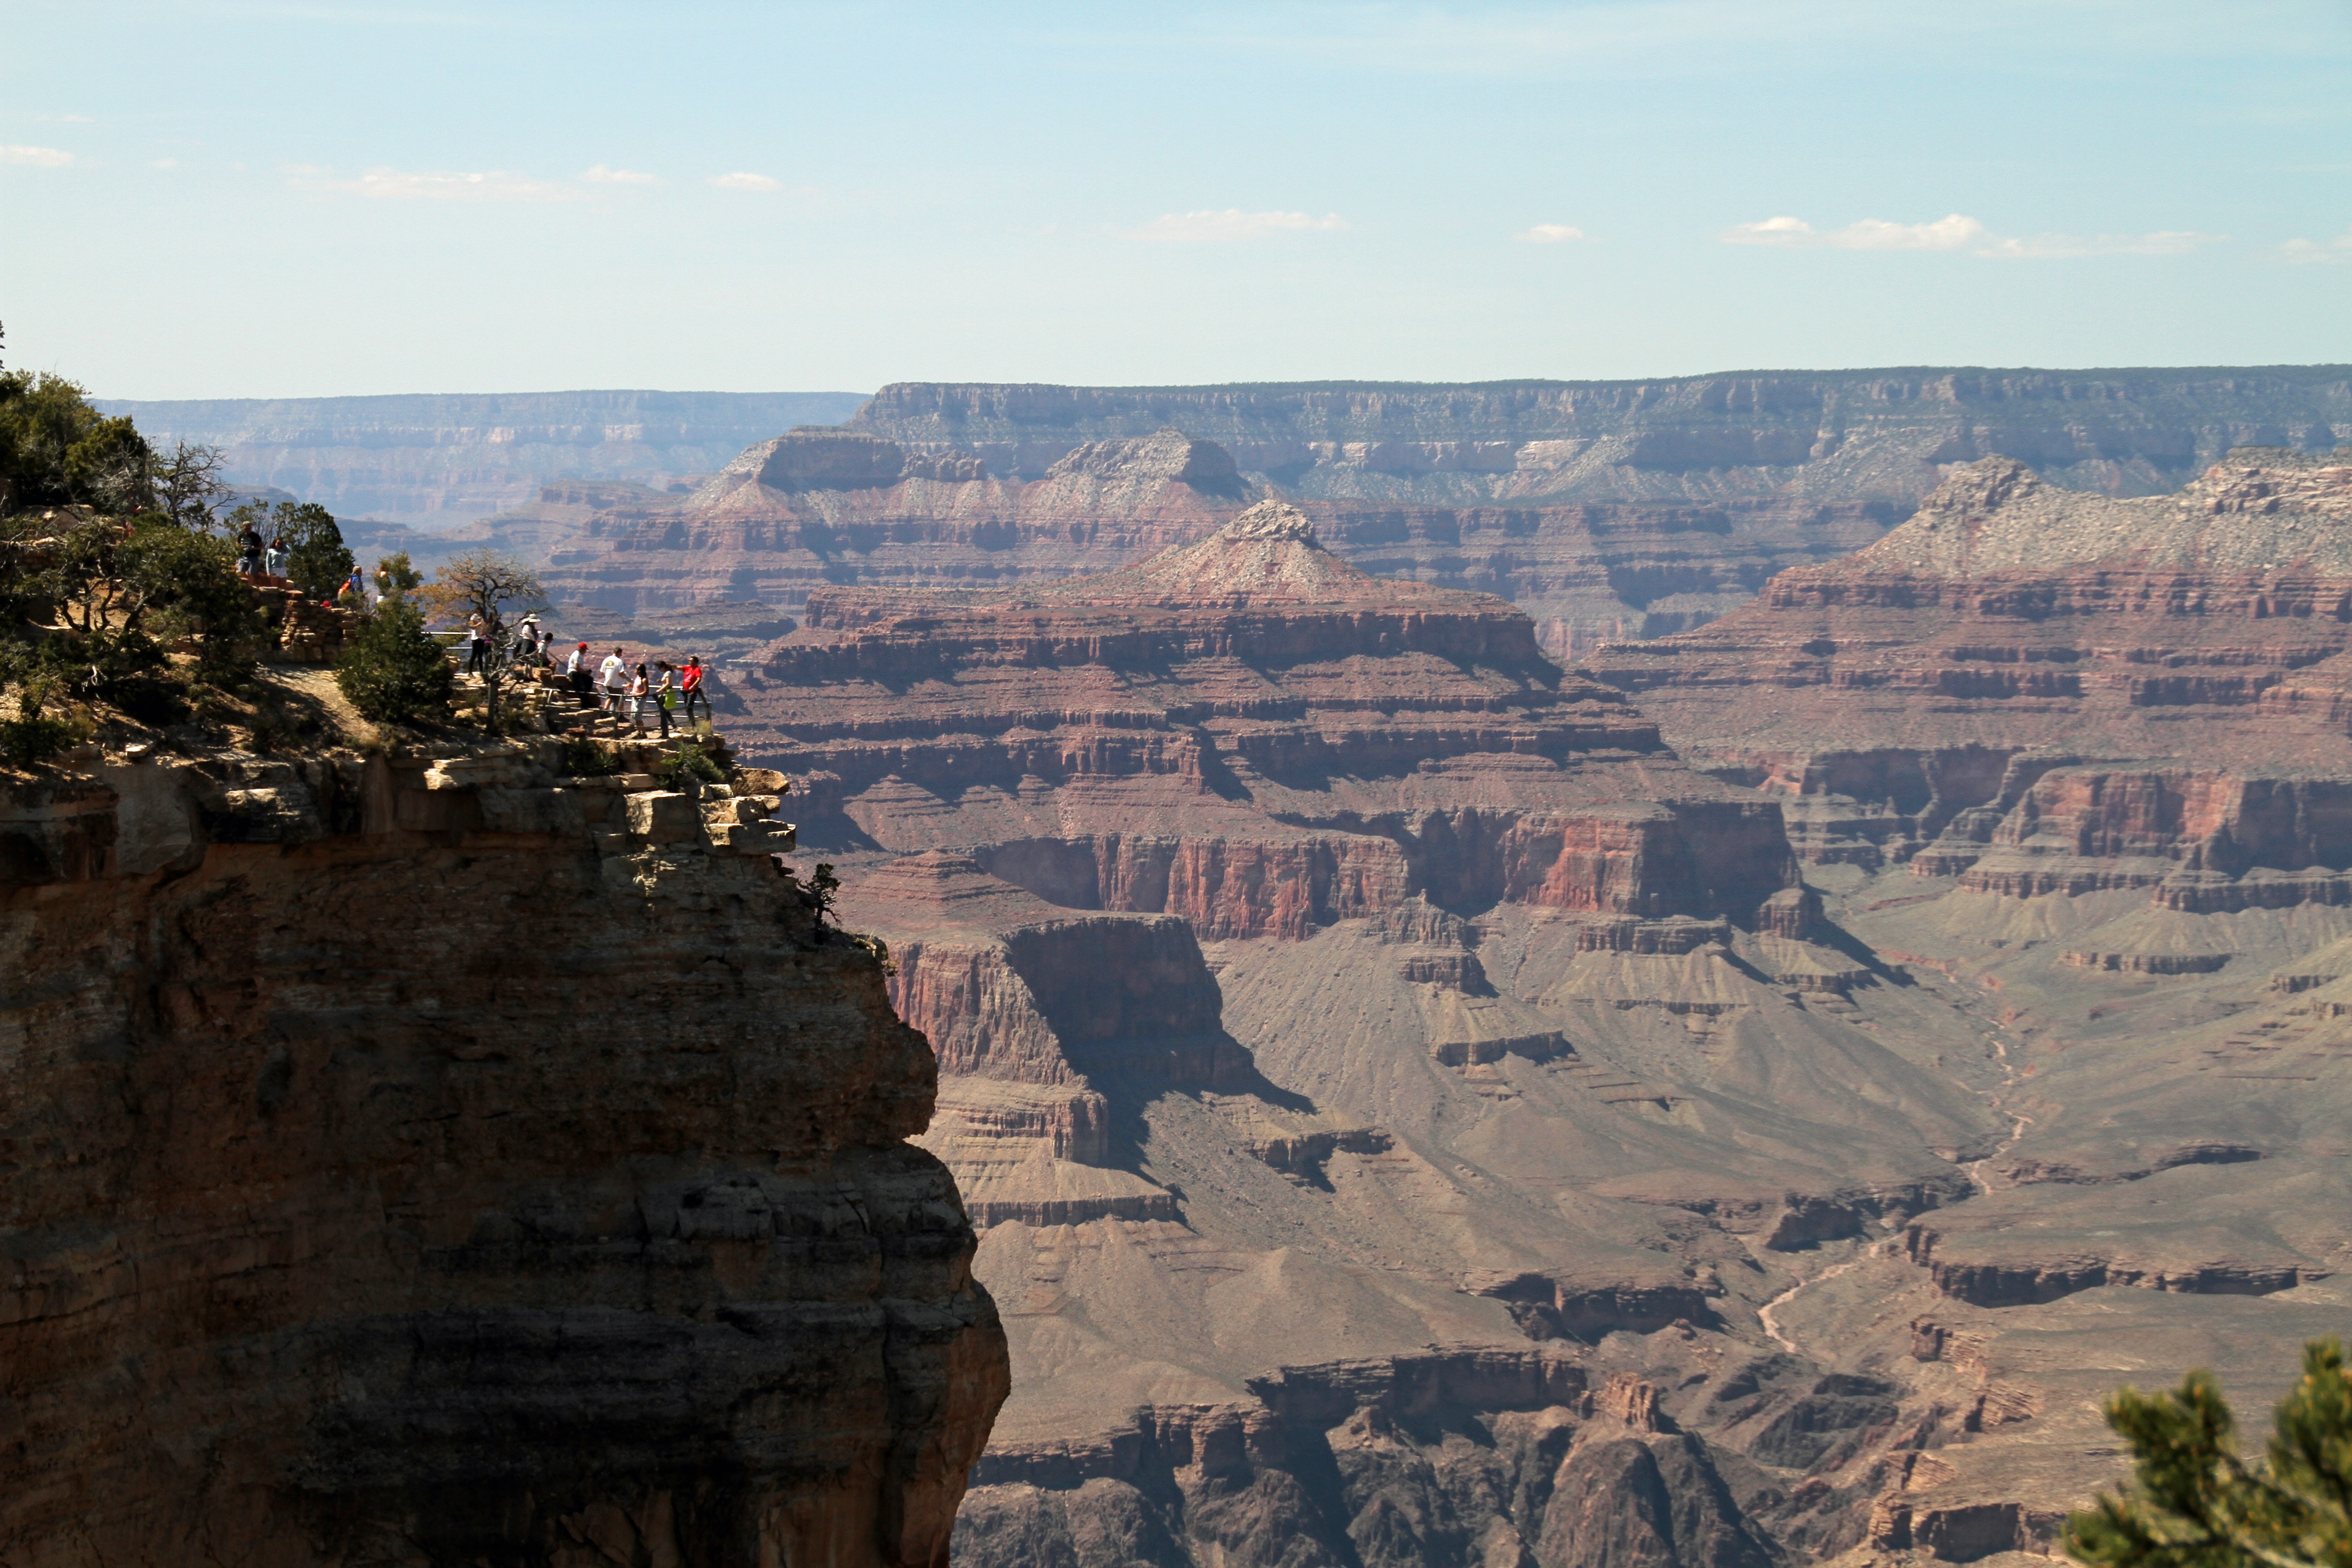
nature, desert, river, formation, cliff, scenic, usa, america, canyon, grand canyon, terrain, national park, erosion, arizona, geology, colorado, badlands, geological, wadi, landform, geographical feature